Blitter

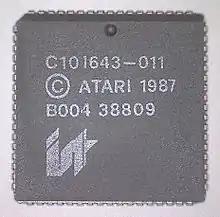
Atari ST BLiTTER chip

1987: The Atari Mega ST 2 ships with a blitter chip. Officially called the "Atari ST Bit-Block Transfer Processor", stylized as BLiTTER, it provides 16 options for merging source and destination data. The blitter is supported on most subsequent ST machines.